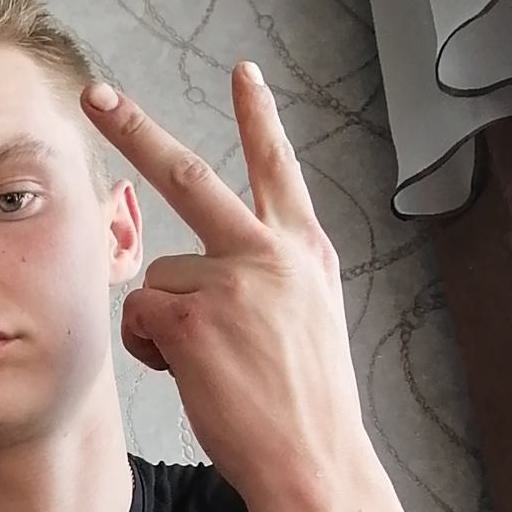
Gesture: peace_inverted